Answer in natural language. How many Fridges are visible in the scene? Choose between the following options: 4, 3, 2, 0 or 1
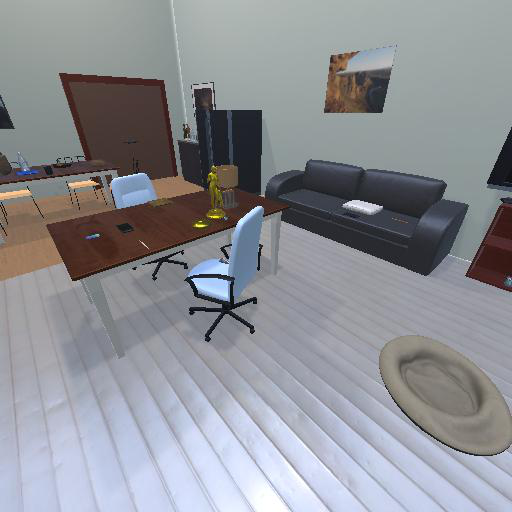
<answer>1</answer>